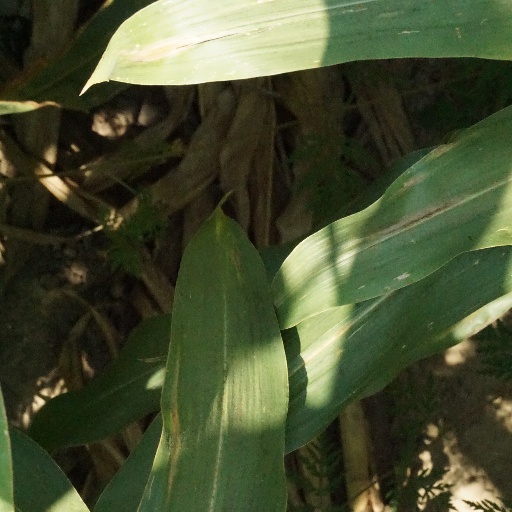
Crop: maize; corn